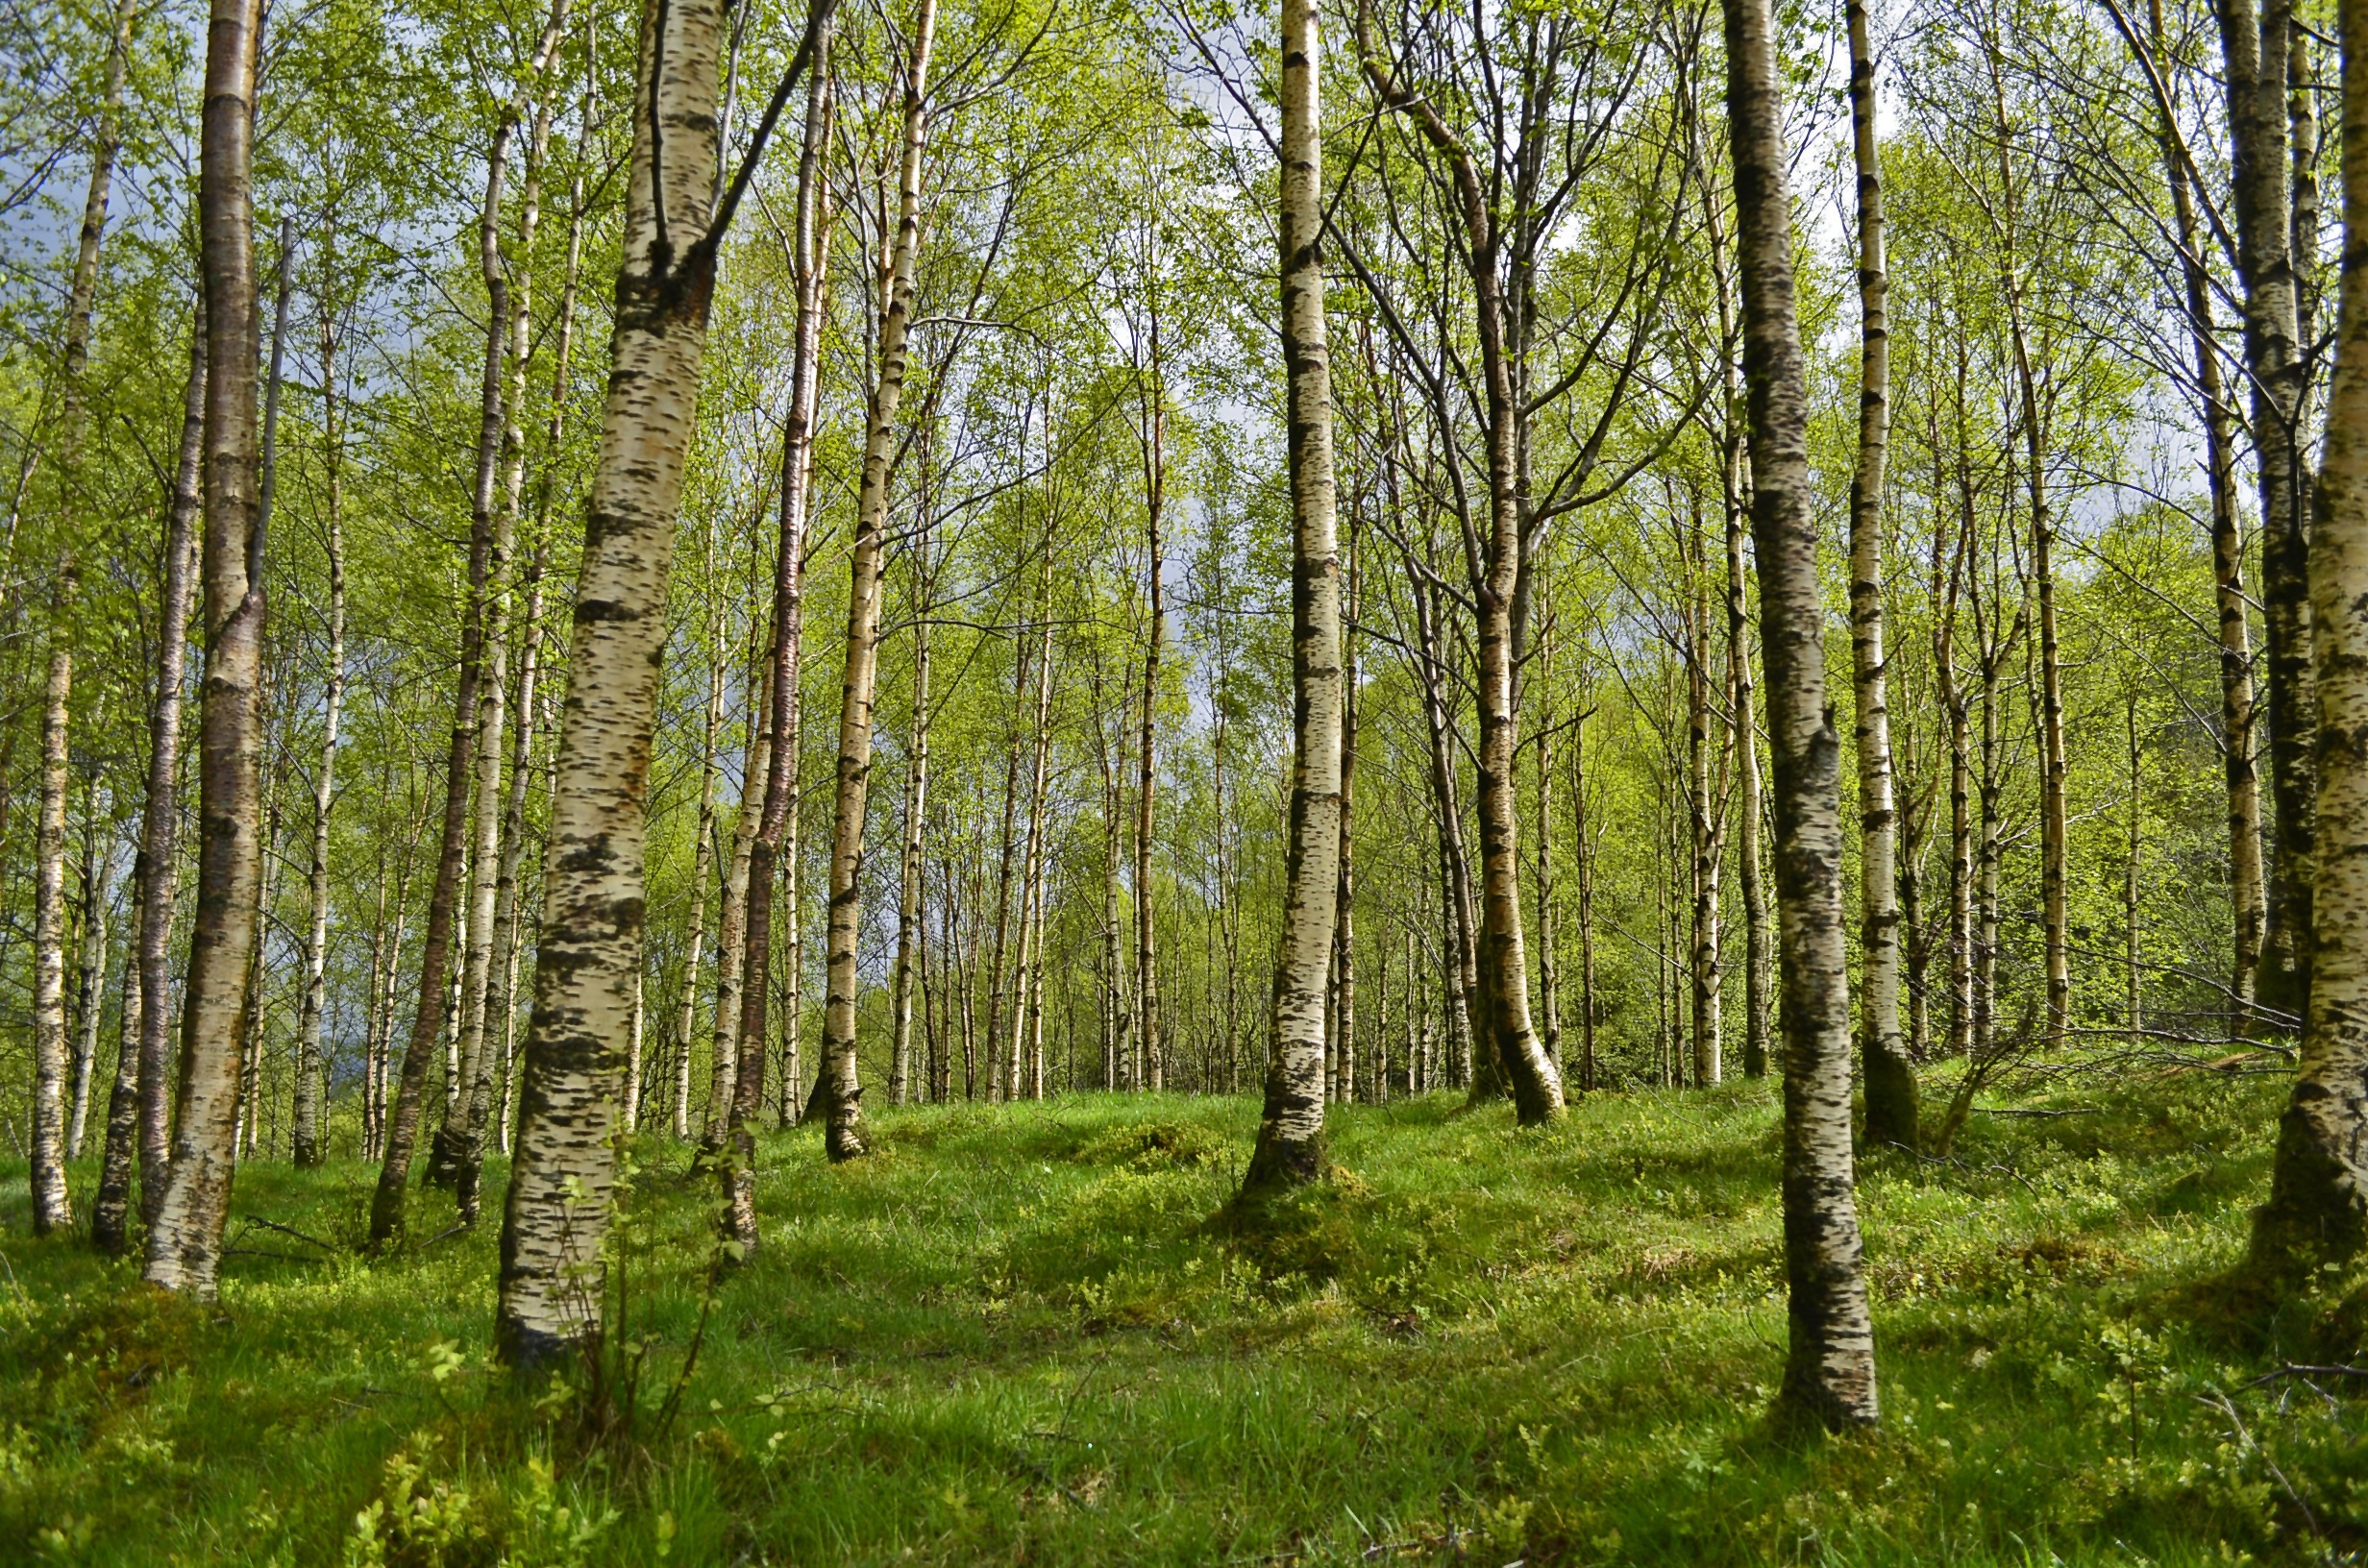
tree, nature, forest, wilderness, branch, plant, hiking, meadow, sunlight, trunk, summer, travel, walk, allergy, log, pollen, spring, green, hike, birch, fresh, rest, tribe, relaxation, forestry, deciduous, wetland, grove, woodland, habitat, frisch, larch, ecosystem, norway, flowering plant, biome, hay fever, birch forest, ticks, old growth forest, natural environment, woody plant, temperate broadleaf and mixed forest, temperate coniferous forest, land plant, riparian forest, allergy free, allergy triggers